Robert Schommer

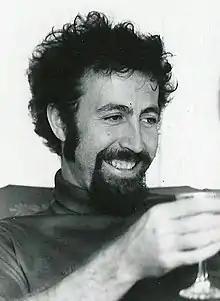
Robert A. Schommer

Robert A. Schommer (December 9, 1946 – December 12, 2001) was an American observational astronomer. He was a professor at Rutgers University and later a project scientist for the U.S. office of the Gemini Observatory Project at the Cerro Tololo Inter-American Observatory (CTIO) in Chile. He was known for his wide range of research interests, from stellar populations to cosmology.